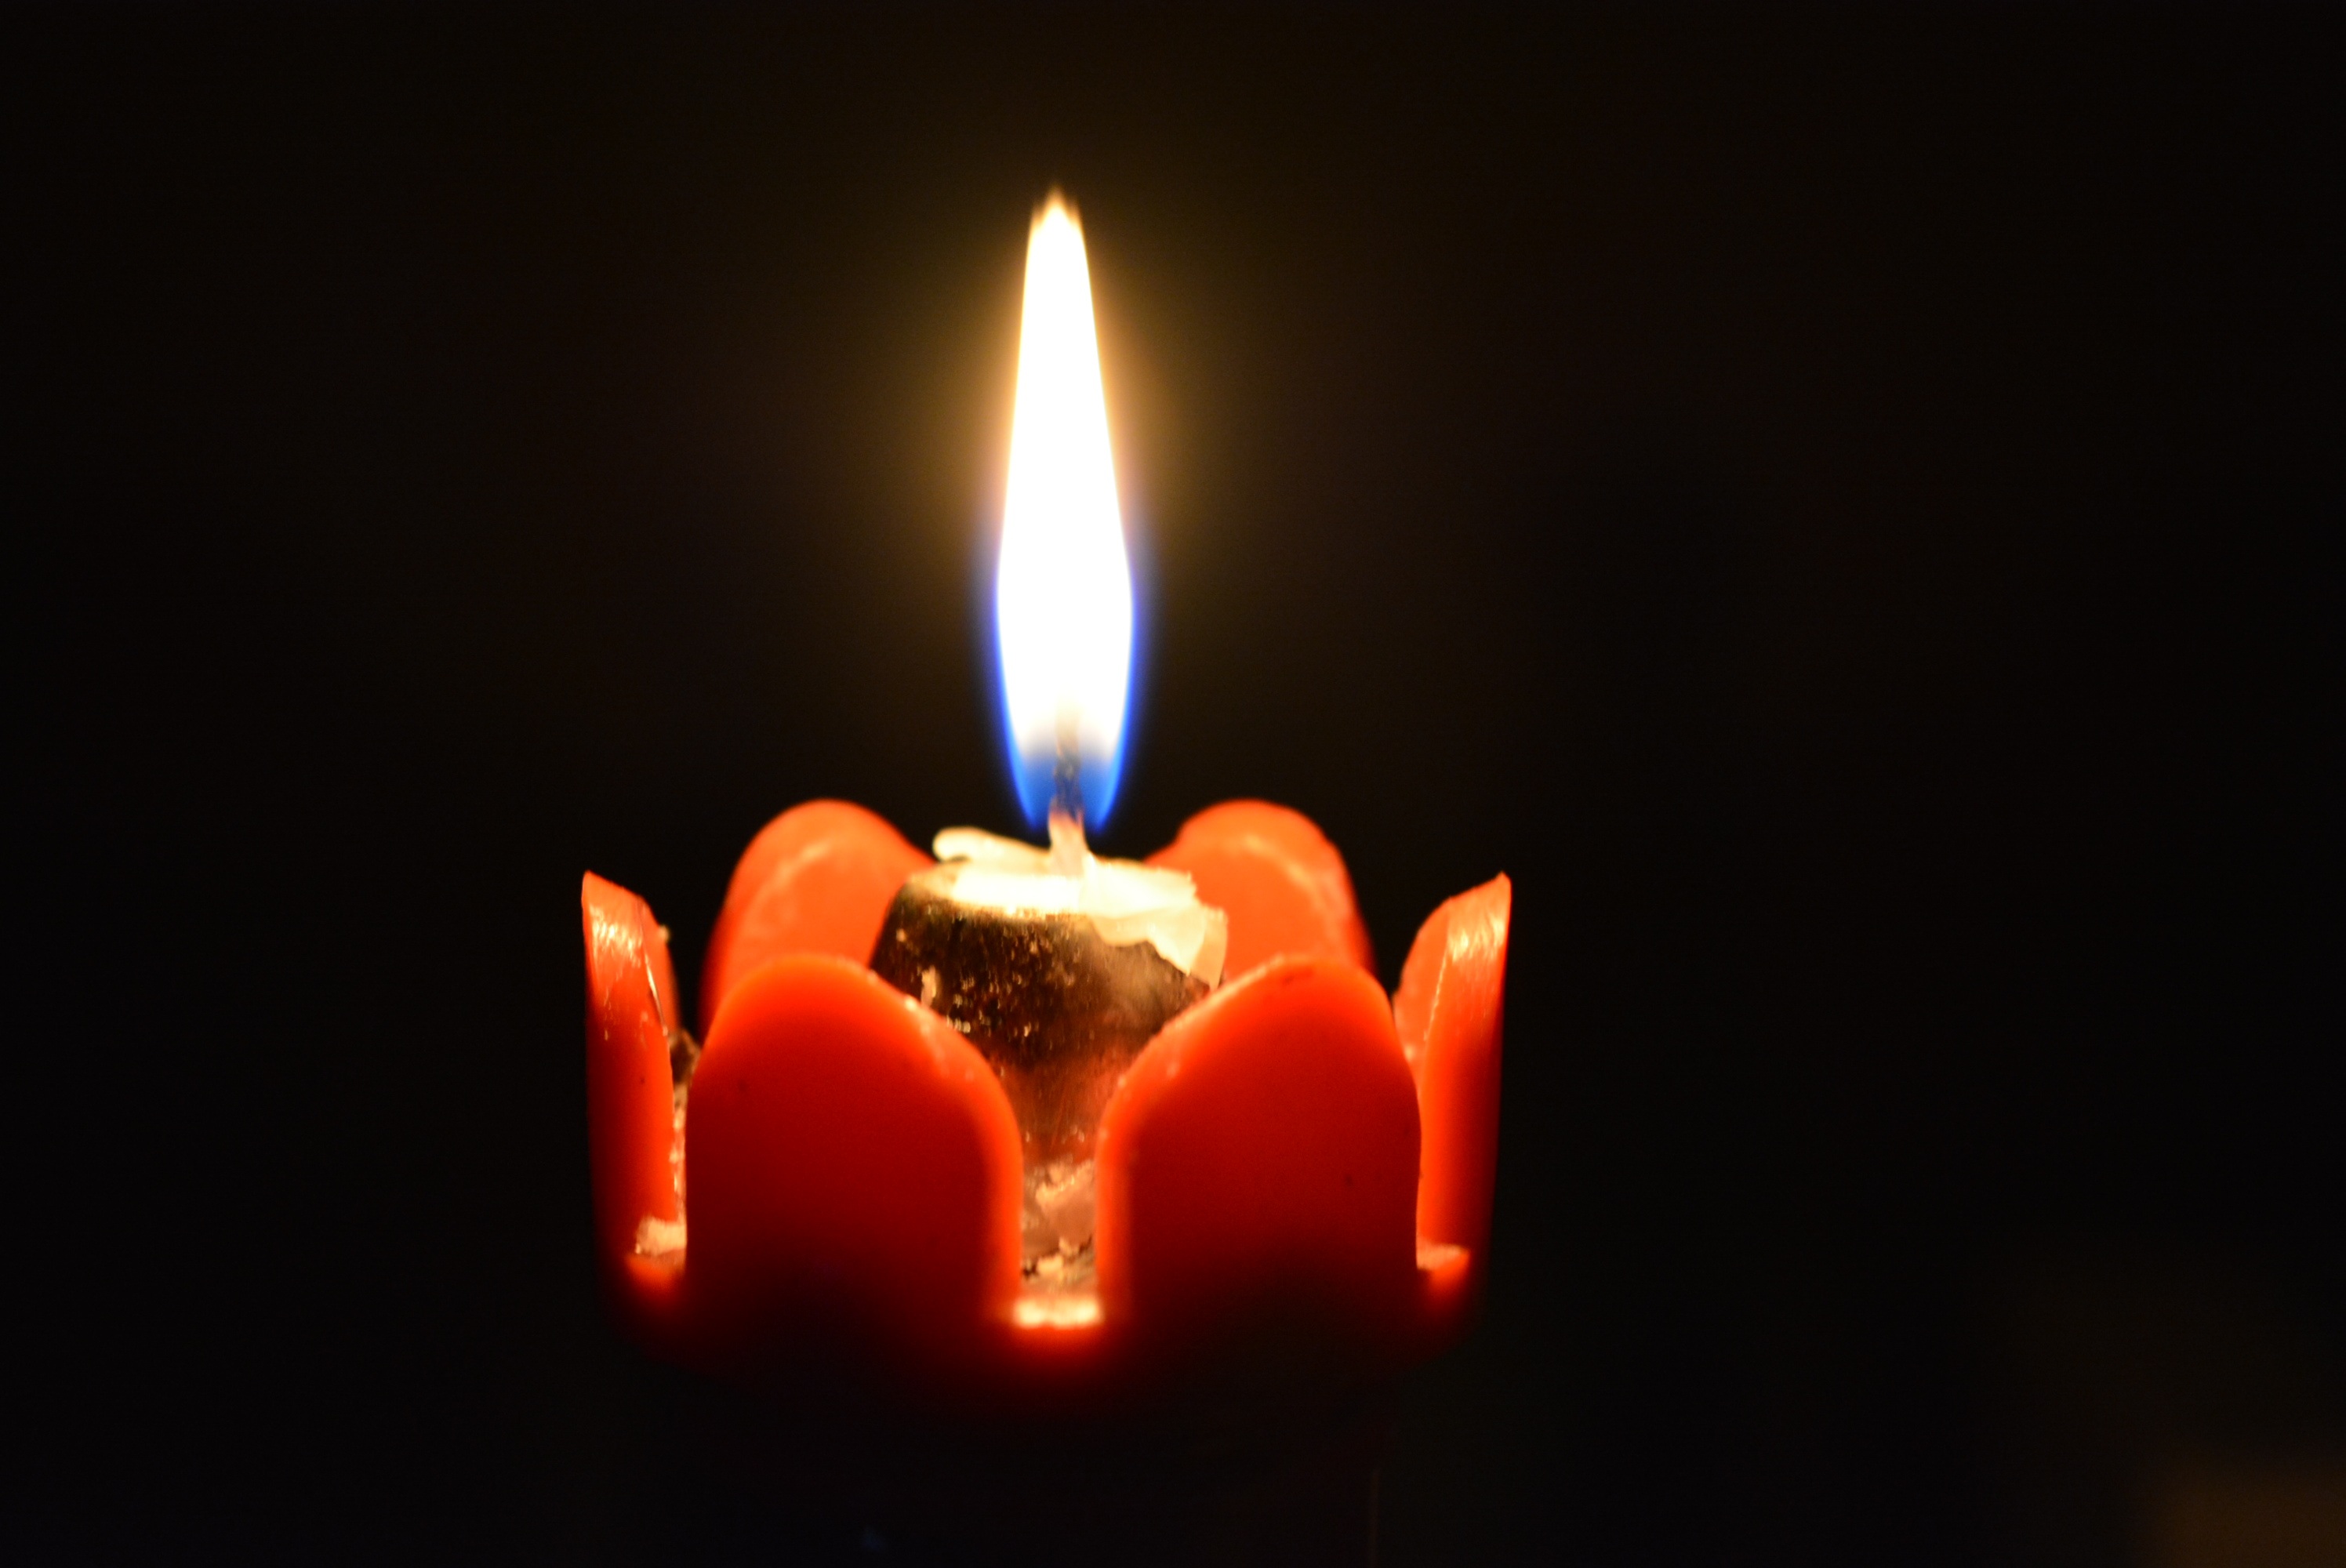
light, night, flower, dark, celebration, holiday, flame, fire, darkness, candle, lighting, jack o lantern